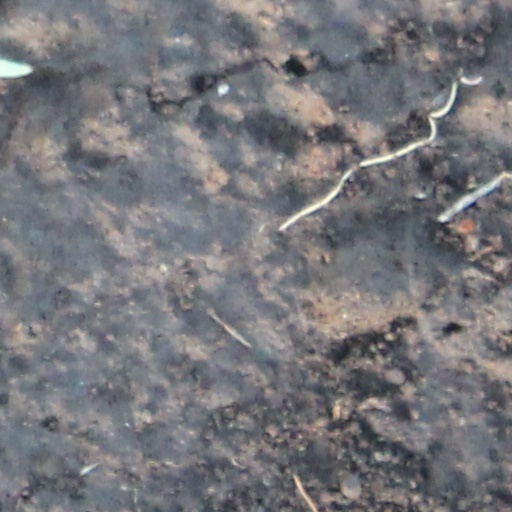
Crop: wheat